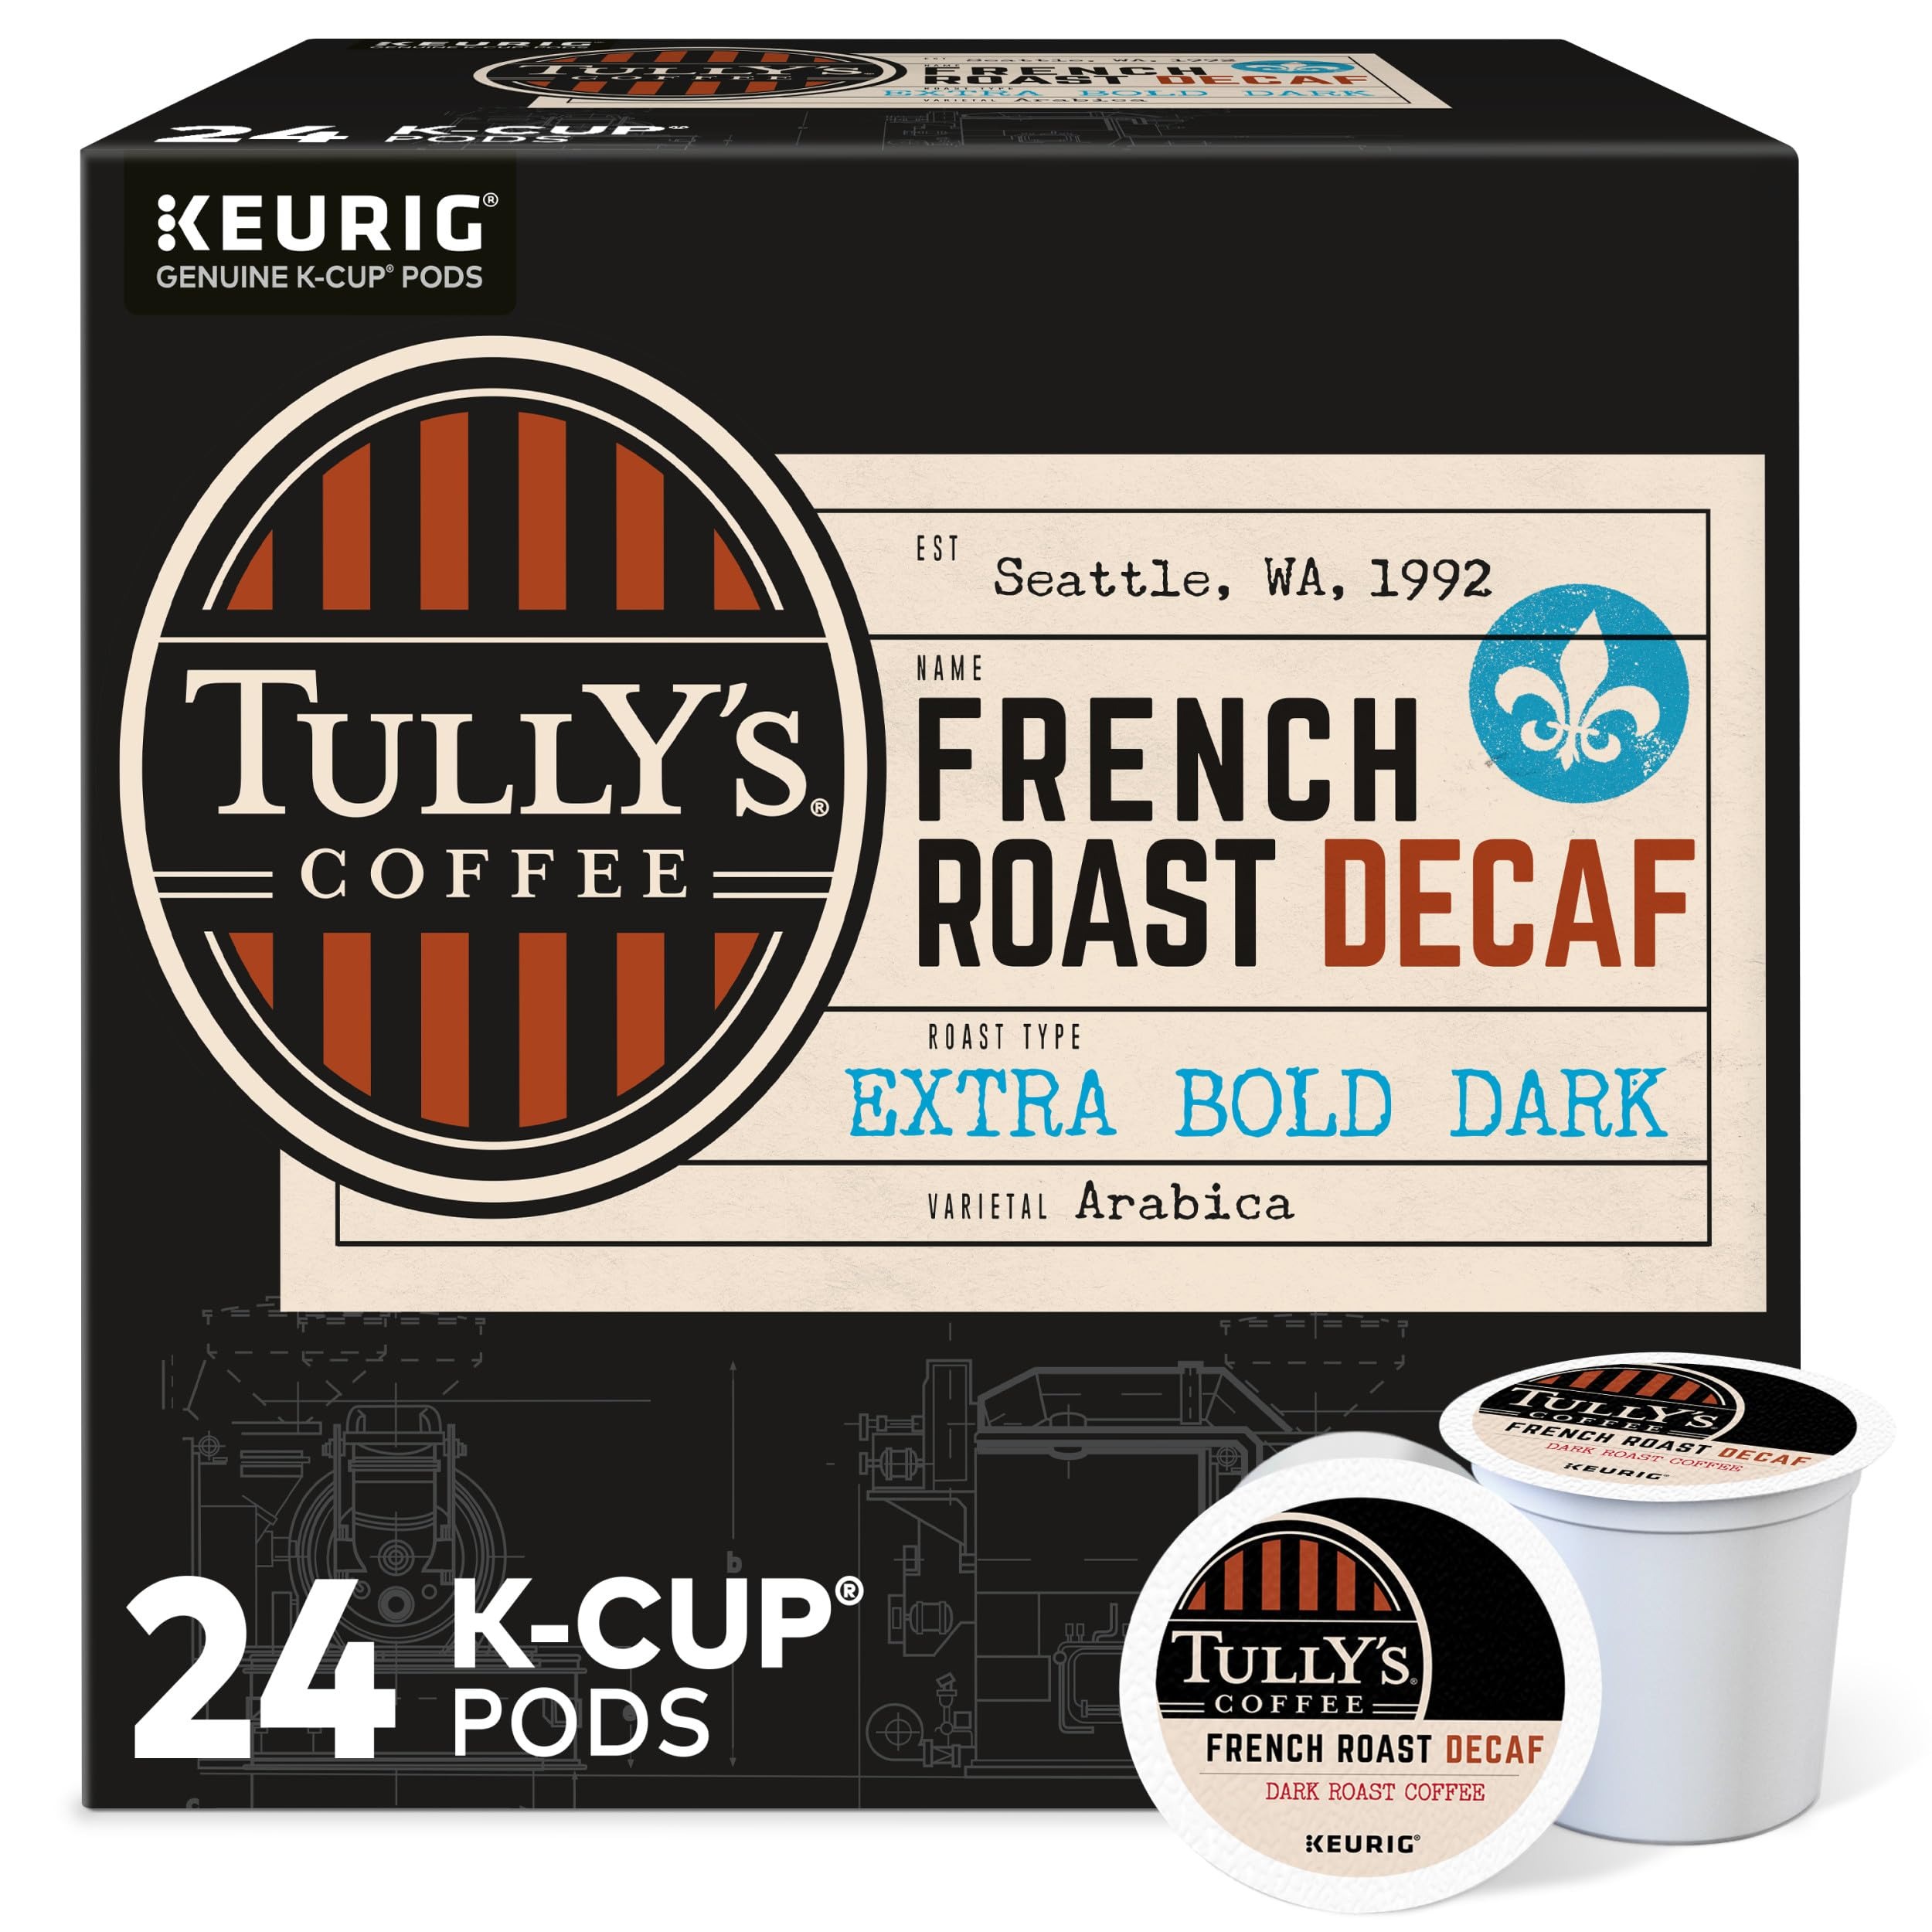
Item Name: French Roast Decaf Coffee
Bullet Point 1: A smoky, decadent tale. Slow roasted
Bullet Point 2: Dark Roast
Bullet Point 3: Decaf
Value: 24.0
Unit: Count

Price: 19.83